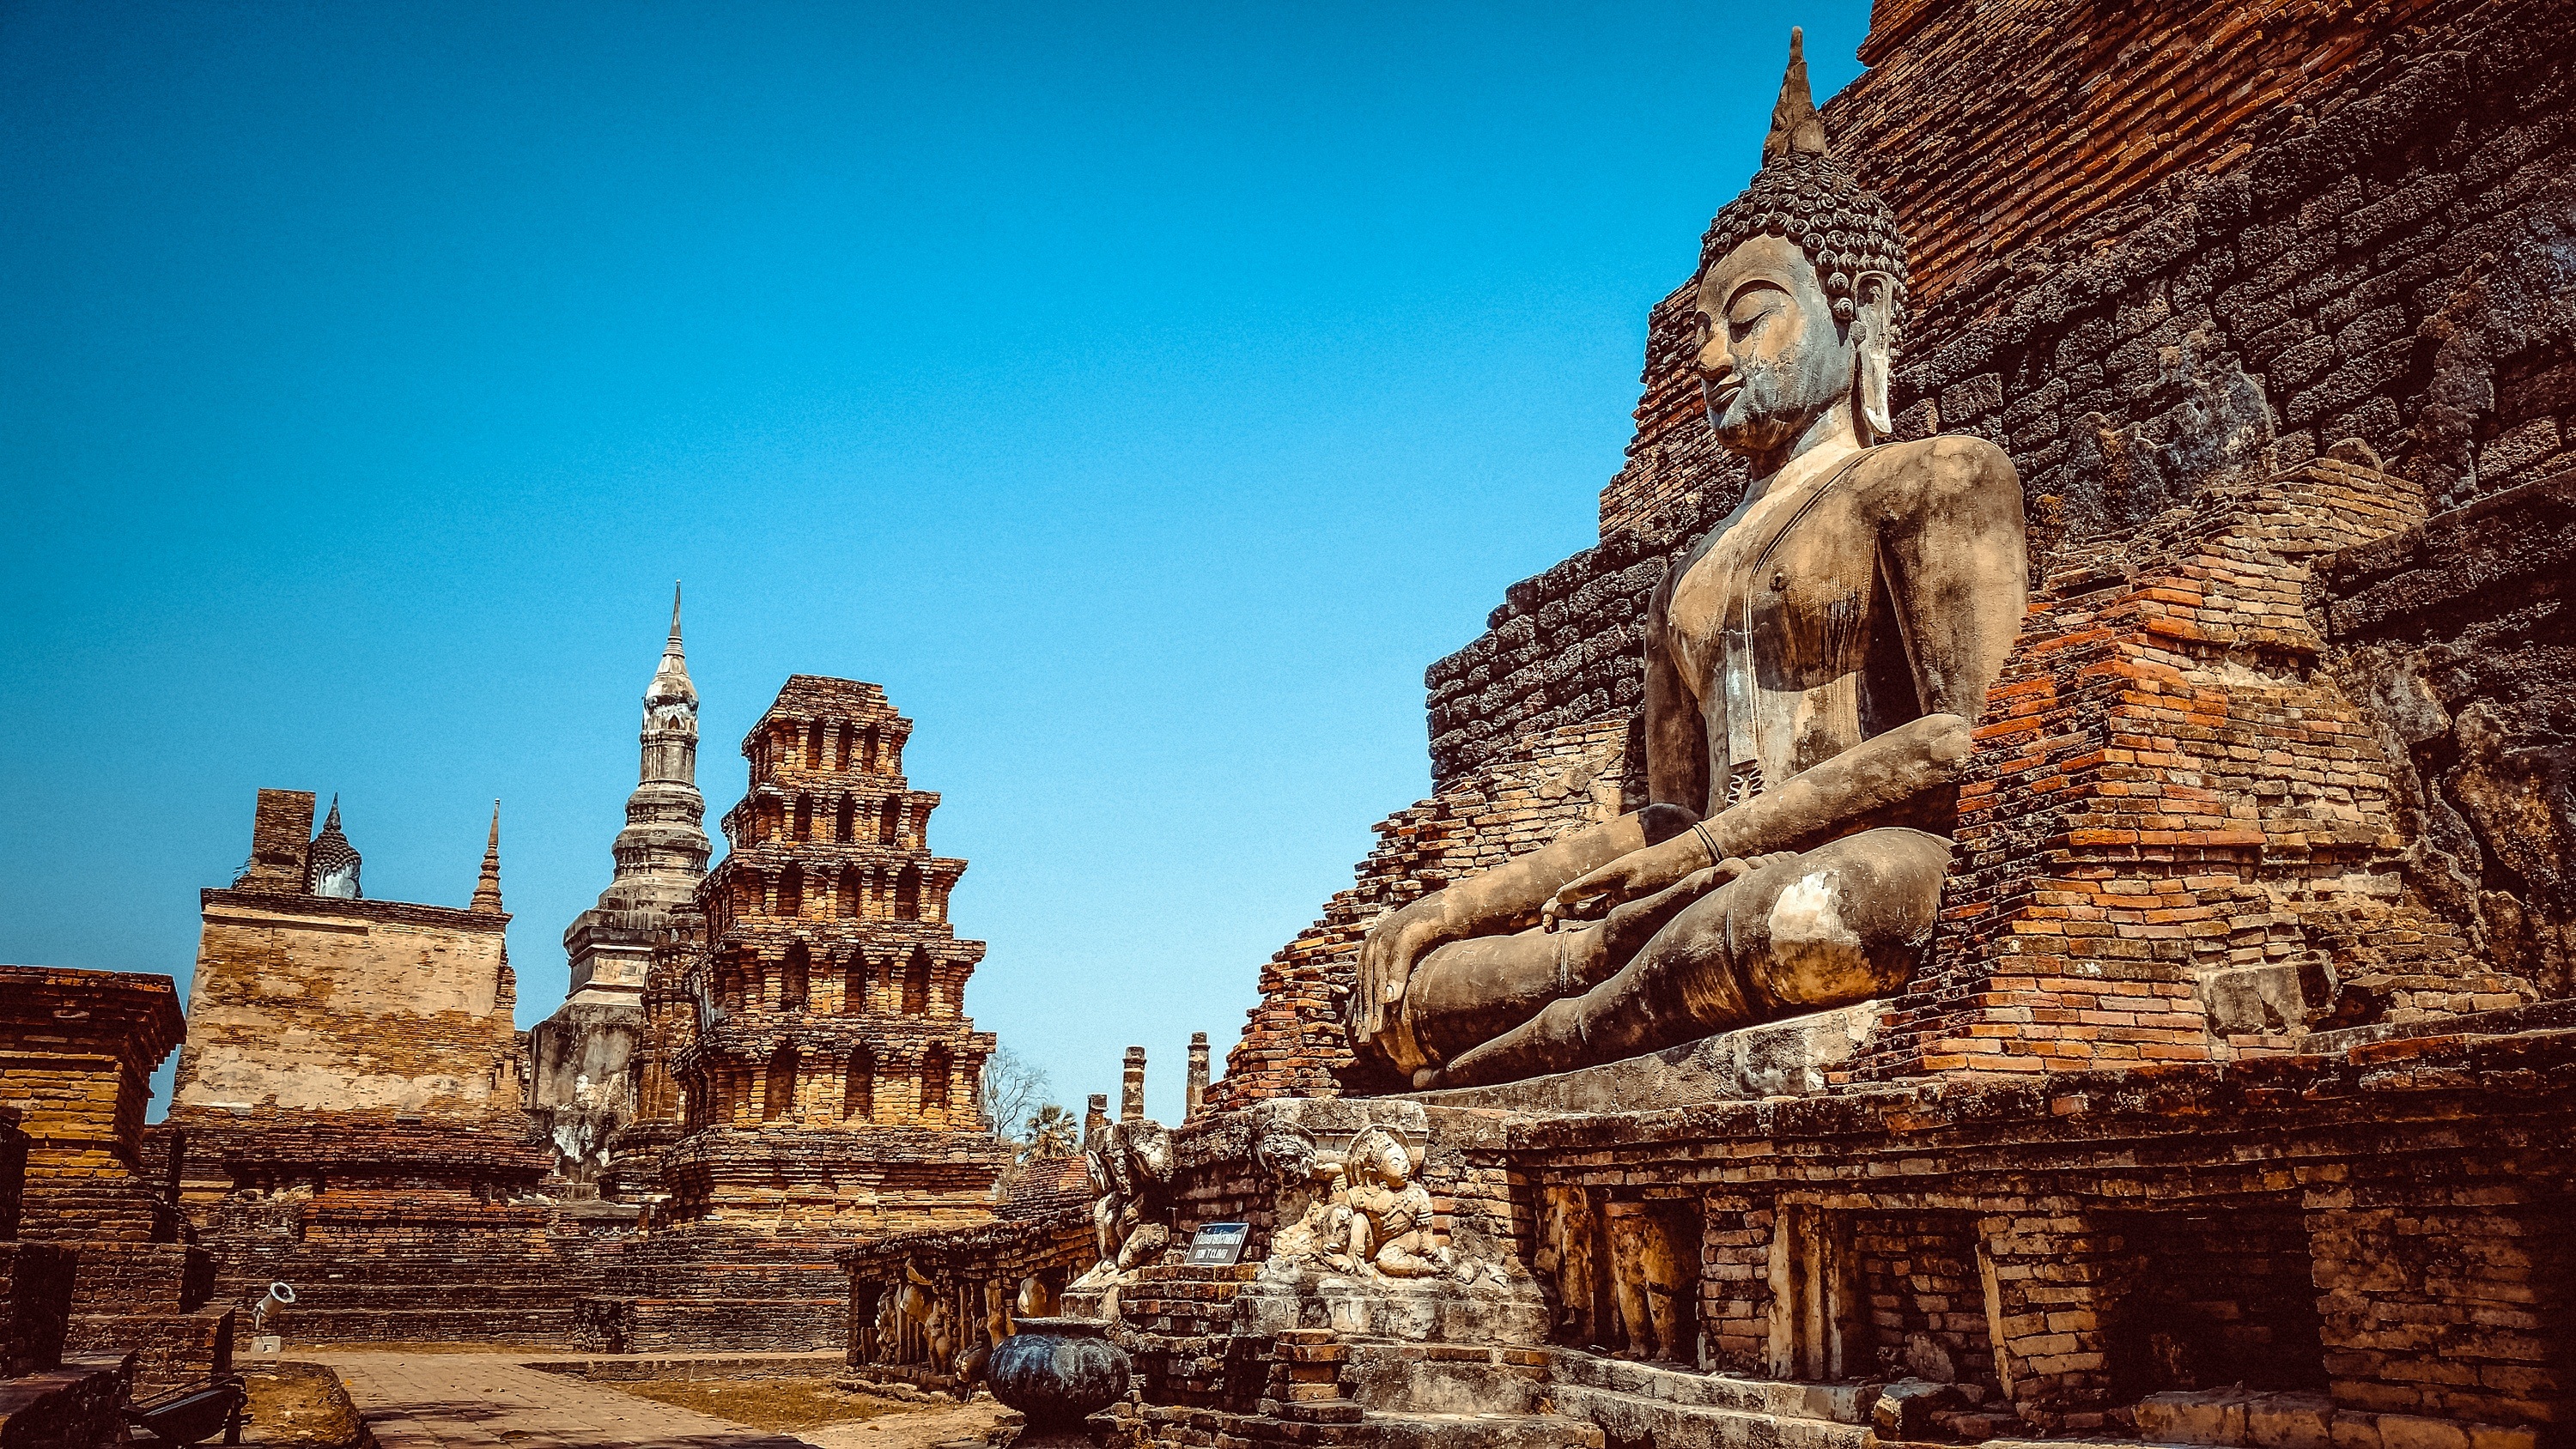
architecture, sky, building, old, stone, travel, statue, symbol, peaceful, peace, buddhist, buddhism, religion, asia, ancient, landmark, historic, ruin, tourism, old city, place of worship, thailand, spiritual, outdoors, sculpture, religious, meditation, temple, faith, ruins, buddha, archeology, serenity, culture, history, heritage, sacred, thai, wat, sukhothai, spirituality, unesco world heritage site, hindu temple, historic site, ancient history